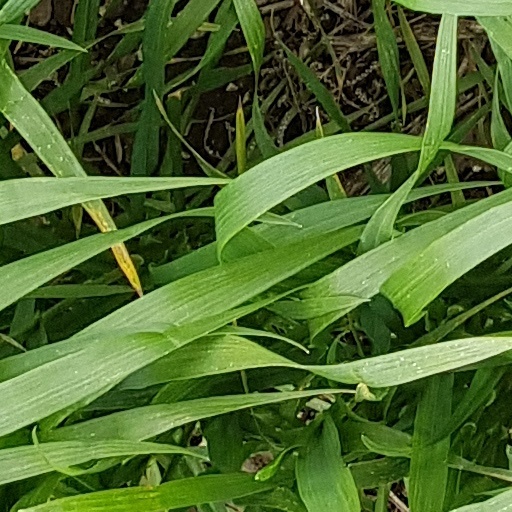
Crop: wheat